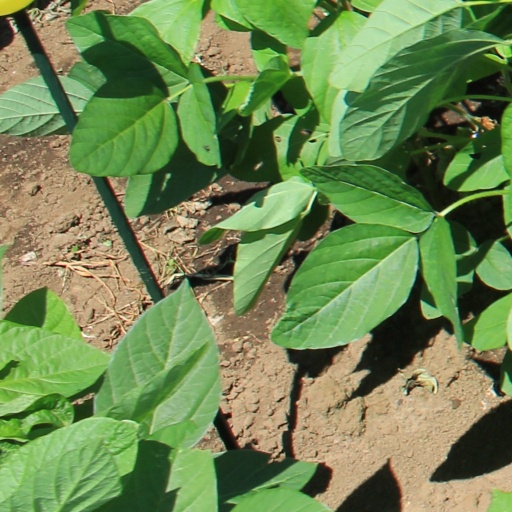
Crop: soybean